Queen's Own Worcestershire Hussars

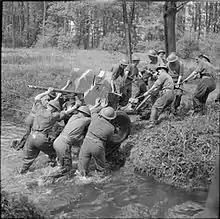
Men of 53rd Anti-Tank Regiment, Royal Artillery, manhandle a 2 Pounder Anti-Tank gun across a stream near Thirsk in Yorkshire, 26 May 1942. (IWM H20128)

In accordance with the Territorial and Reserve Forces Act 1907 ("7 Edw. 7, c.9"), which brought the Territorial Force into being, the TF was intended to be a home defence force for service during wartime and members could not be compelled to serve outside the country. However, on the outbreak of war on 4 August 1914, many members volunteered for Imperial Service. Therefore, TF units were split in August and September 1914 into 1st Line (liable for overseas service) and 2nd Line (home service for those unable or unwilling to serve overseas) units. Later, a 3rd Line was formed to act as a reserve, providing trained replacements for the 1st and 2nd Line regiments.